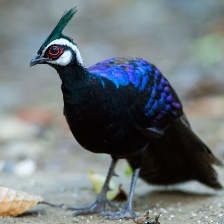
Species: BORNEAN PHEASANT
Scientific name: POLYPLECTRON SCHLEIERMACHERI